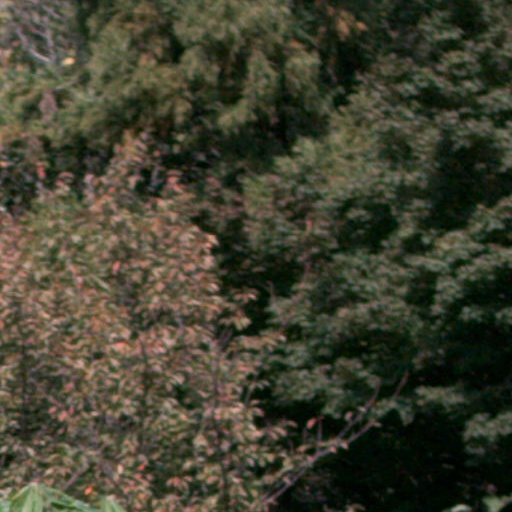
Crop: cassava